Historic roads and trails

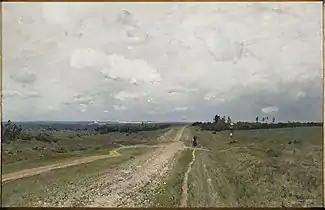
In Isaak Levitan's well-known "mood landscape", the Vladimir Highway, or "Vladimirka", takes on a symbolic meaning.

The Corlea Trackway is an ancient road built on a bog consisting of packed hazel, birch and alder planks placed lengthways across the track, and occasional cross timbers for support. Other bog trackways or "toghers" have also been discovered dating to around 4000 BC. The Corlea trackway dates from approx 148 BC and was excavated in 1994. It is the largest trackway of its kind to be uncovered in Europe.